Carlos Jaschek

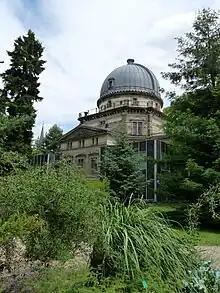
Both Carlos and Mercedes joined the staff at Strasbourg Observatory in 1974. It was part of Louis Pasteur University, also known as Strasbourg University.

In 1973, Jaschek was again at Geneva University as invited professor. He was then hired as an associate professor at Strasbourg University. He was at Strasbourg from 1974 to 1993, and he became a French citizen, as did his wife. He later became full professor, and supervised many students.